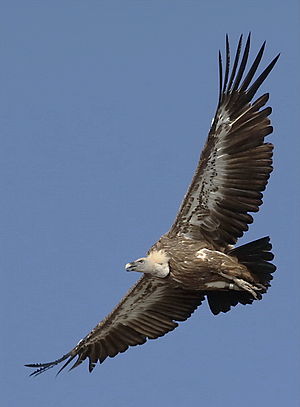
Gåsegrib
Gåsegribben er en meget stor rovfugl med et vingefang på op til 270 centimeter. Den er udbredt i Sydeuropa, Nordafrika, den Arabiske Halvø og videre mod øst til det nordøstlige Indien. Den lever udelukkende af ådsler. Reden anbringes på klippehylder, hvor den yngler i kolonier fra 2 par op til over 100.